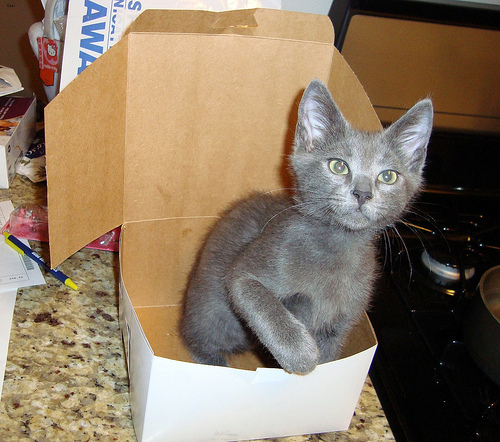
Animal: cat
Breed: Russian Blue